Locomore

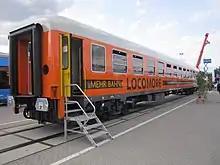
Wagons of type Bmz 3, presented at the InnoTrans 2016

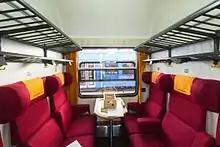
Themed section

Bm235 type UIC X passenger coaches with 12 passenger compartments are used. The coaches were used in the Netherlands up until 2009. All carriages had free Wi-Fi.